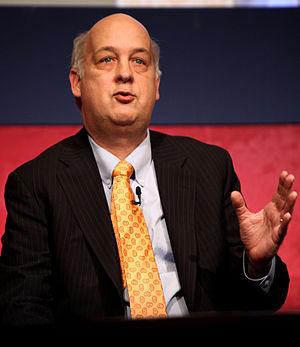
Scott W. Rasmussen est le fils de Bill Rasmussen avec qui il a fondé ESPN en 1979 et le fondateur et président de Rasmussen Reports. Il est aussi un analyste politique, auteur, présentateur et sondeur d'opinion américain.